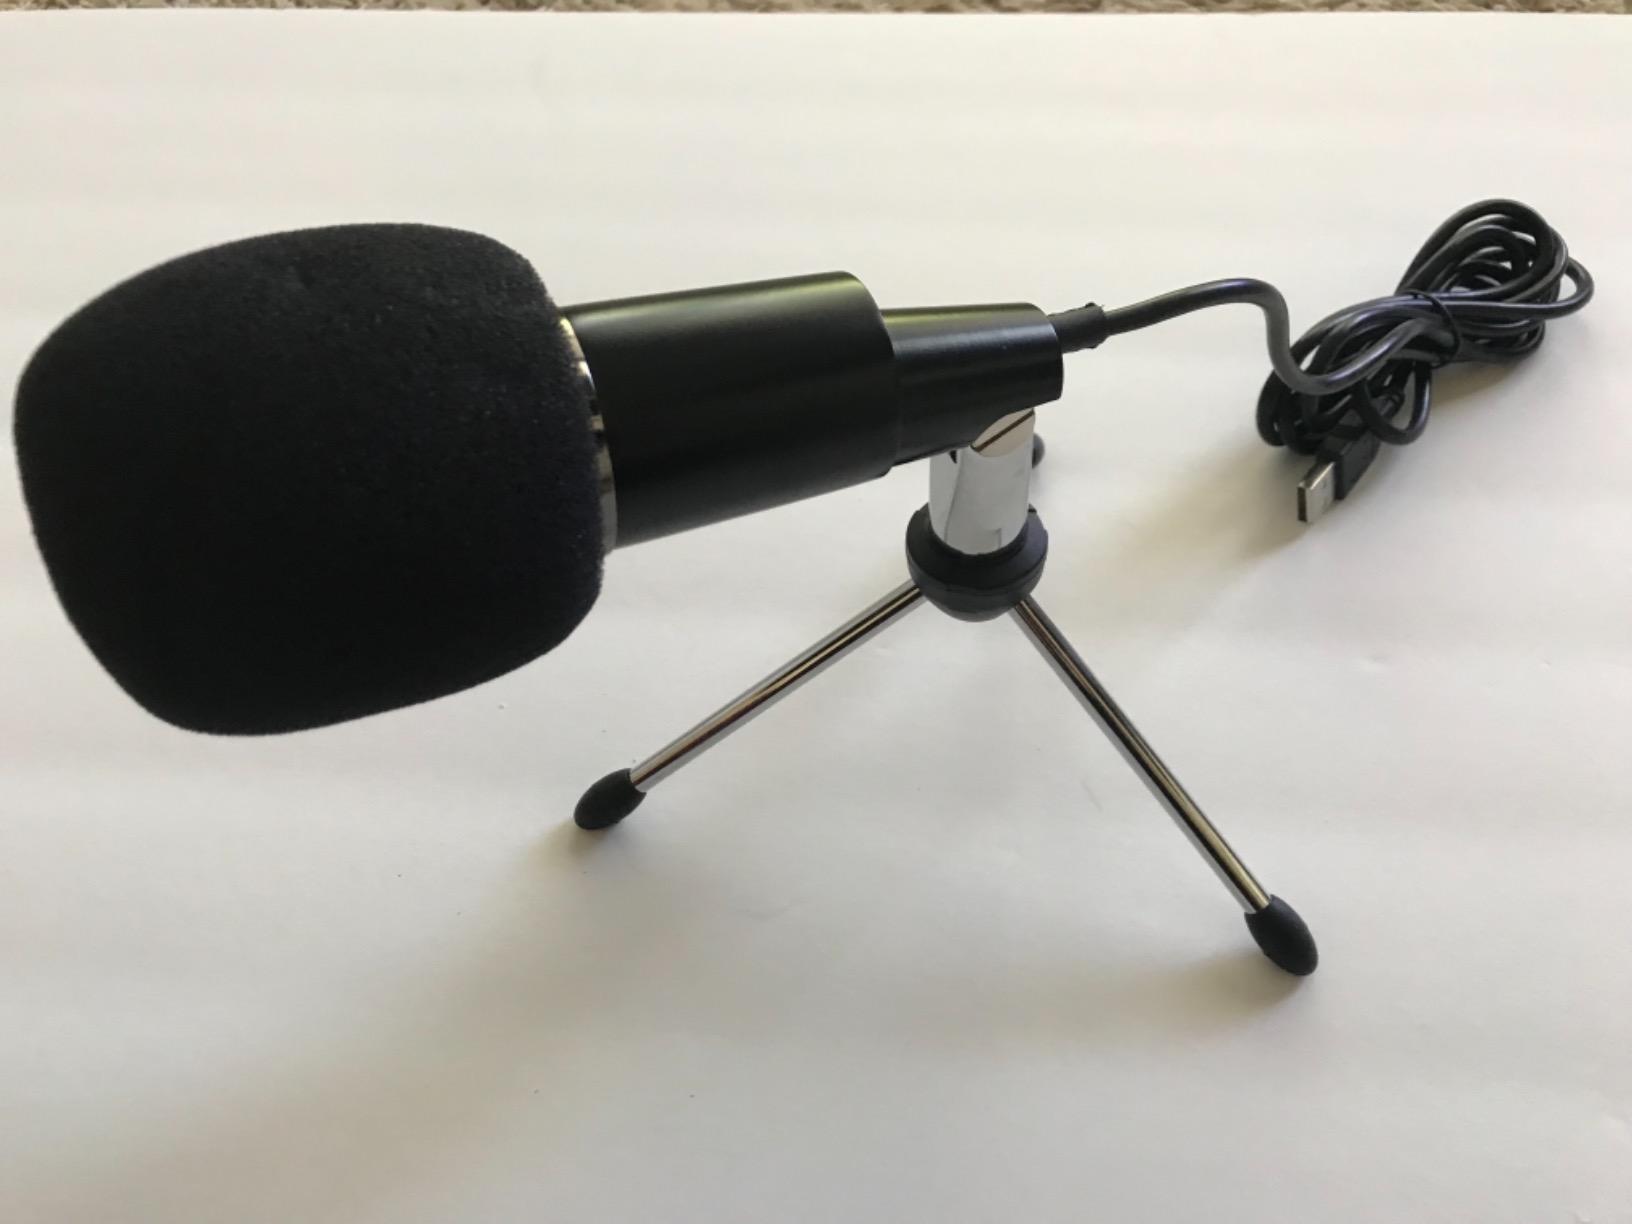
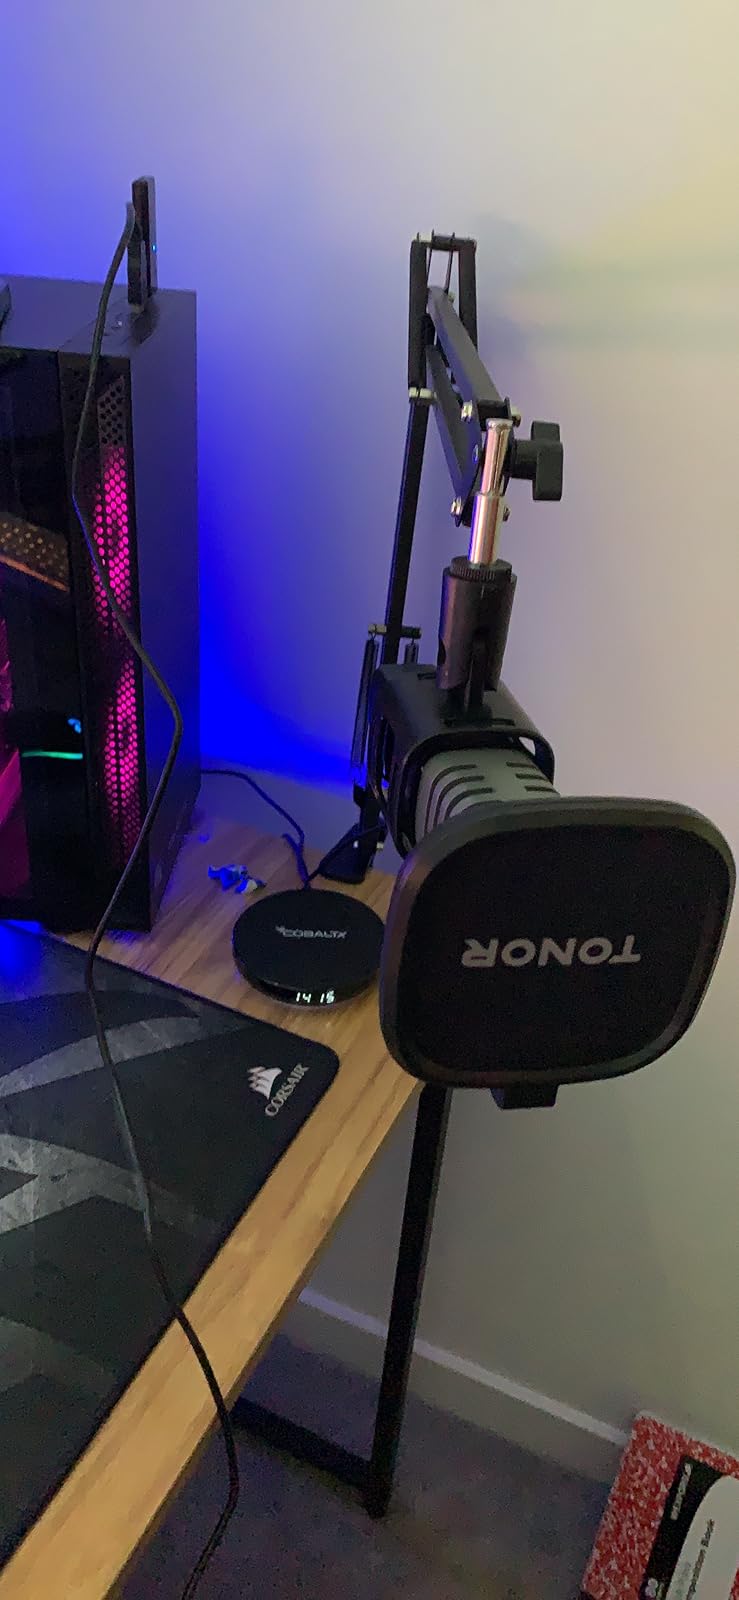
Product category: microphone
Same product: no